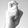
ASL letter: X